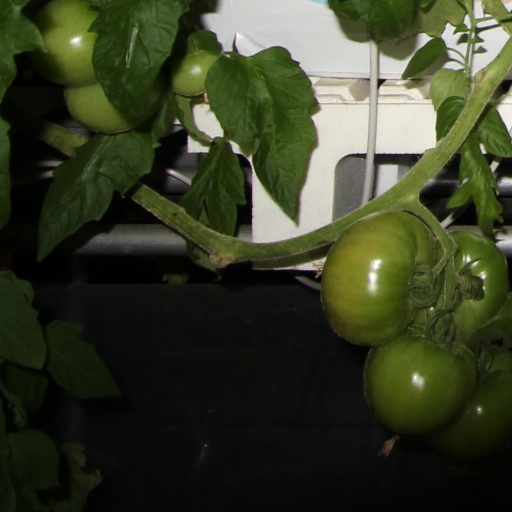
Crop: tomato